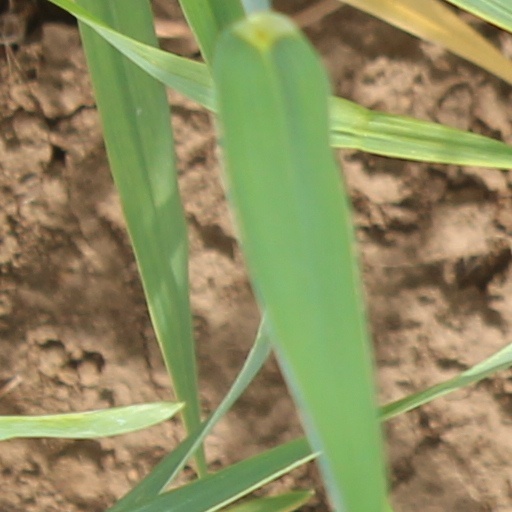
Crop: wheat